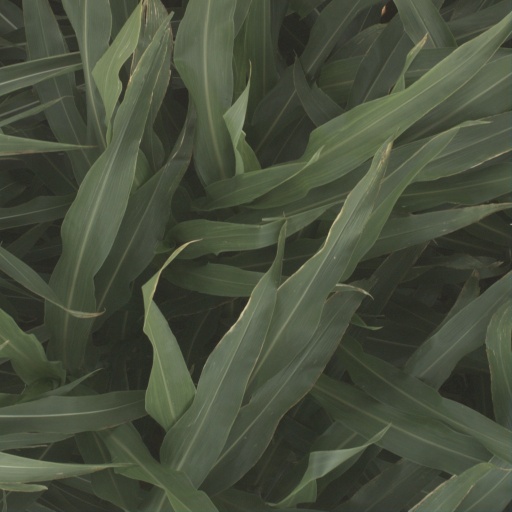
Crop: sorghum